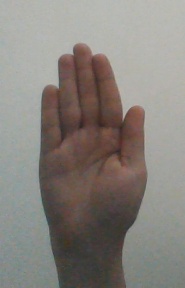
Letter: seen